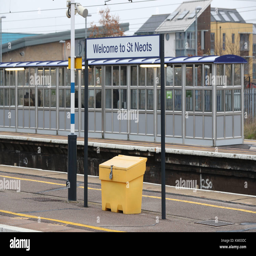
a general view of railway station